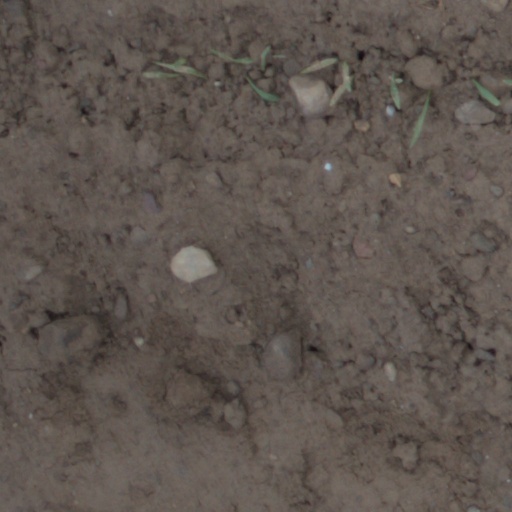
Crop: wheat